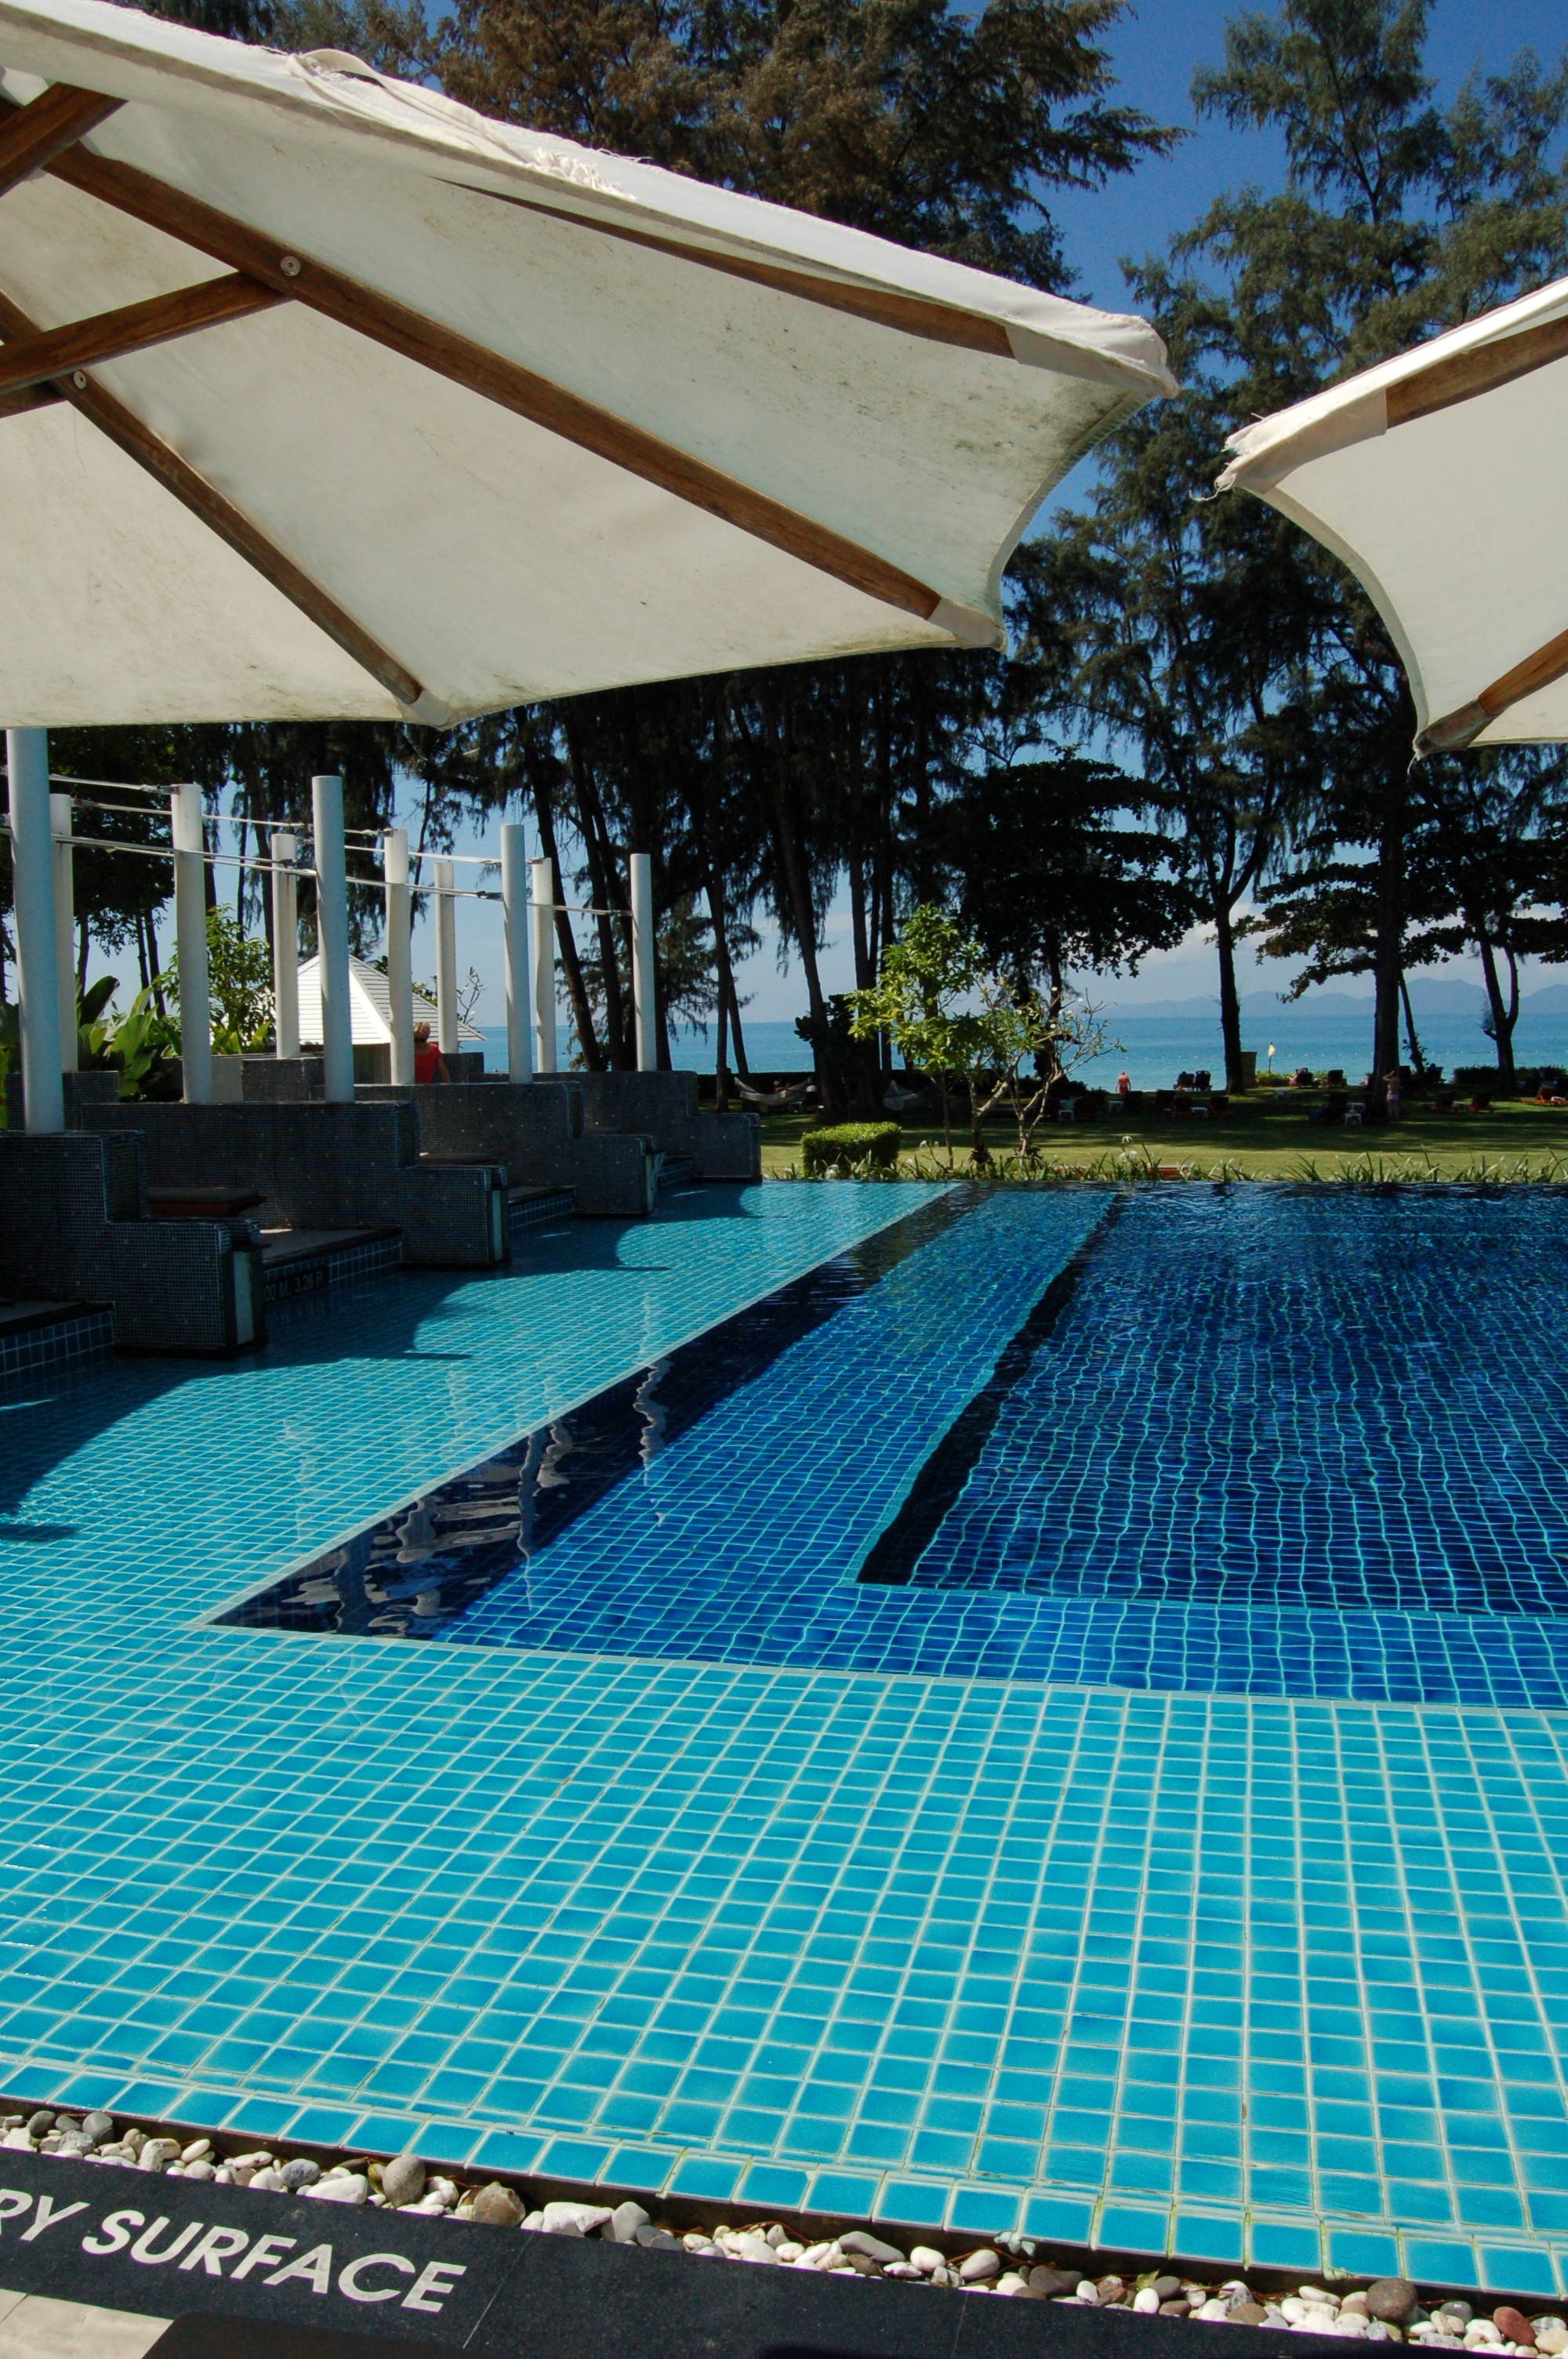
structure, roof, swimming pool, leisure, sport venue, outdoor structure